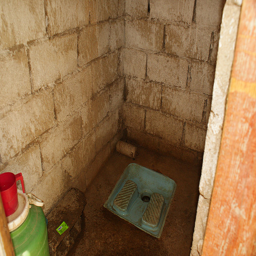
A makeshift bathroom is equipped with a foot landing and a tiny hole for eliminating.
A primitive toilet has only places to put your feet and a canister with a cup in it .
A dumpy looking concrete room or shower with a red measuring cup near the entrance.
A dirty bathroom has just a tray and hole in the floor for use.
A small, dirty room holds an array of dirty items.